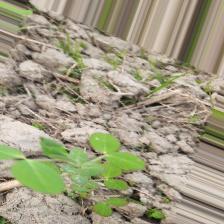
Label: Powdery Mildew